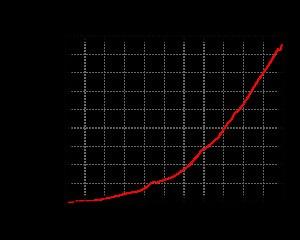
On désigne par default-free zone l'ensemble des routeurs et des Autonomous Systems d'Internet qui n'utilisent pas de route par défaut.
Internet est le réseau informatique mondial accessible au public. C'est un réseau de réseaux, à commutation de paquets, sans centre névralgique, composé de millions de réseaux aussi bien publics que privés, universitaires, commerciaux et gouvernementaux, eux-mêmes regroupés en réseaux autonomes. L'information est transmise via Internet grâce à un ensemble standardisé de protocoles de transfert de données, qui permet des applications variées comme le courrier électronique, le World Wide Web, la messagerie instantanée, le pair-à-pair, le streaming, le partage de fichiers audio, la téléconférence...
Border Gateway Protocol est un protocole d'échange de route externe, utilisé notamment sur le réseau Internet. Son objectif principal est d'échanger des informations de routage et d'accessibilité de réseaux entre Autonomous Systems. Comme il circule sur TCP, il est considéré comme appartenant à la couche application du modèle OSI.